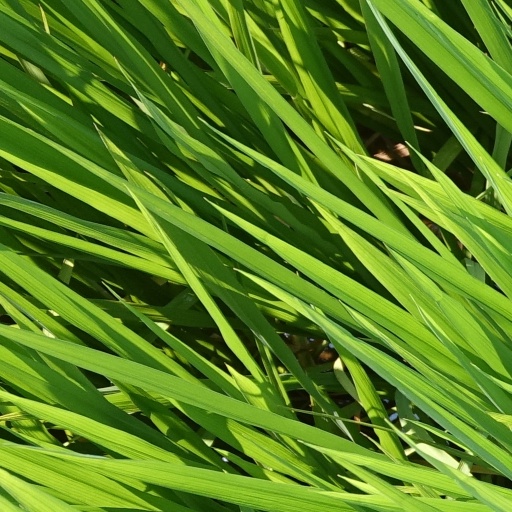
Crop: rice